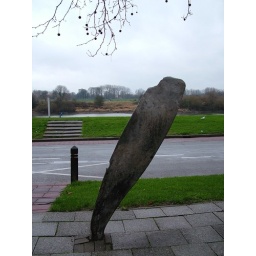
a simple monument,stuck in the ground on the pavement near the bridge in arnhem,the netherlands.